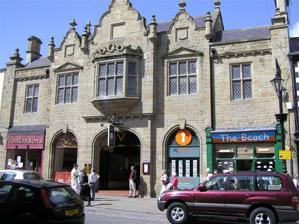
Building: Butchers' Market, Wrexham
Country: United Kingdom
Year built: 1848
Market in Wrexham, Wales Butchers' Market Marchnad y Cigyddion ( Welsh ) Entrance on the Wrexham High Street General information Type Market Architectural style Neo-Jacobean Address 10 High St, Wrexham , Wales LL13 8HP Coordinates 53°02′43″N 2°59′32″W / 53.045362°N 2.992291°W / 53.045362; -2.992291 Opened 1848 Renovated 2023–24 Technical details Floor count 2 Design and construction Architect(s) Thomas Penson Historic site Listed Building – Grade II Official name Butcher's Market Designated 6 June 1980; Amended 31 January 1994 Reference no. 1840 The Butchers' Market ( Welsh : Marchnad y Cigyddion ) is an indoor market in Wrexham city centre , Wales. It is situated inside a Grade II listed building on Wrexham 's High Street. Built in 1848 to the Neo-Jacobean designs of Thomas Penson and extended in 1879–80, it is one of the two dedicated indoor markets of Wrexham. The indoor market has since suffered from declining visitor numbers over the last few years, as a result Wrexham County Borough Council re-developed the indoor market between 2023–24, with it reopening in November 2024. Description The building is Grade II listed. It was designed by Thomas Penson , in an Neo-Jacobean style . The building's main exterior fronts Wrexham's High Street, with a coursed and squared yellow sandstone façade, described by Edward Hubbard as a "unmistakeable and cheeful Jacobean style ". The entrance also has a bell above it, which marked the end of trading hours each day. An earlier drawing of the building differed from the final design. The windows in the side wings of the building were designed in the earlier drawing to be wider, with lower windows later replaced from the earlier design with shops of late 19th century detailing, and a clock removed from the design due to economical restraints, but one was later donated by local electrician firm Gray's. The building is two-storeys, and once was coated in green paint. The building's interior market hall is a 8-bay structure and has a timber roof supported with cast iron columns, and wrought iron braces forms the aisles. The market's rear entrance on Henblas Street The market hall was extended in 1879–80, with the rear entrance being added during this period. The rear entrance, in a similar design to the General Market entrance built a year prior, is segmentally arched, with inset stone shafts and foliate capital carrying the arch, with a terracotta bull's head above it. Left of this entrance is a two-storeyed shop (No. 40 Henblas Street) dating from 1880. There is a large room on the building's first floor which was used as a corn exchange , an inn, and additionally to host auction sales and meetings. The building was designed using known strategies to increase footfall into the building. Critics of the concept of the indoor market at the time had argued it would fail as butchers had always sold their meat on streets, and would have never gone indoors. It was said it took less than half an hour for critics to be proven wrong. The market has entrances on High Street and Henblas Street. The market can also be accessed from Hope Street through the Central Arcade . It lies within the Wrexham City Centre Conservation Area. History The market was built and opened in 1848, and was designed by Thomas Penson . It was the first of the later three indoor markets of Wrexham. The cellars under the market were used as air raid shelters during World War II . Locals believe these were connected by a tunnel to St Giles' Church . Re-development The council first committed itself to the improvement of the Butchers' and General Markets in 2013, following a decrease in occupancy in Wrexham markets from 90% in 2007 to 70% in 2013. In March 2014, a planning application was submitted to potentially refurbish the interior and exterior of the building, including removing vegetation, masonry cleaning, de-cluttering the façade, and redecorated the shop fronts with new signage. In April 2014, a wider plan for Wrexham's three markets was considered, with the Butchers' Market maintaining its focus on traditional stalls as the other two markets be considered for different purposes. In May 2016, the council backed a report which proposed a renovation and modernisation of the Butchers' and General Markets. During the redevelopment of the People's Market into Tŷ Pawb , traders from that market, were temporarily rehoused in the Butchers' Market. In May 2019, the council announced it was looking to secure funds from the National Lottery , with a bid asking for £1.5 million, for the re-development of the two markets prioritised. In February 2020, following a prolonged decrease in visitor numbers and an increase in empty stalls in the market and the adjacent General Market, it was reported that £2 million funding can be secured for the buildings' redevelopment from the Welsh Government, National Lottery and the council budget if the council backed plans to organise such funding. In 2018, Wrexham County Borough Council had set up a taskforce to investigate how to improve the two markets. The Butchers' Market was the main priority of plans, with it having a reported 50% vacancy rate in a 2020 council report. Chair of the taskforce, Councillor Paul Roberts, stated there was a lack of consistency of traders' opening times, reluctant to utilise Wrexham's Night-time economy , and an unattractive market layout to shoppers, with existing traders raising concerns on how any such work would impact their incomes. £2 million in funding was approved by the Welsh Government under its Transforming Towns initiative in March 2022 to the two markets. The plans are hoped to be part of a wider plan to create a "perfect market quarter" in Wrexham, and inspired by similar market redevelopment plans in Chester and Shrewsbury . During the COVID-19 pandemic in Wales , the market's weekly visitor numbers had decreased from 8,365 per week in 2019 to 4,693 per week by October 2020, a decrease of 43.8 per cent. In October 2022, plans were submitted for re-developing the market, with local architects Lawray Architects producing the designs. The council stated the market needed essential maintenance, repairs, and modernisation. A redevelopment of the market was proposed as part of the Wrexham Townscape Heritage Scheme using funding from the National Lottery Heritage Fund , the Welsh Government 's Transforming Towns Fund, and Wrexham Council's own capital programme. The plans proposed a new attractive fronting to the building's High Street entrance, with a basement under it, new access to upper floors, improve management of interior space, decoration and use of utilities, including toilets and bins, and roof repairs. During the redevelopment works, existing traders were offered to move temporarily to Queens Square. In January 2023, the redevelopment of the market was approved by the council's planning department. In April 2023, the council admitted there was a slight delay to the refurbishment. It and the General Market , re-opened on 28 November 2024, in conjunction with the local Victorian Christmas Market, with the re-launch having a Victorian theme, reminiscent of its original opening. The historic market bell was rung, while the mayor of Wrexham held a second ceremonial opening. References